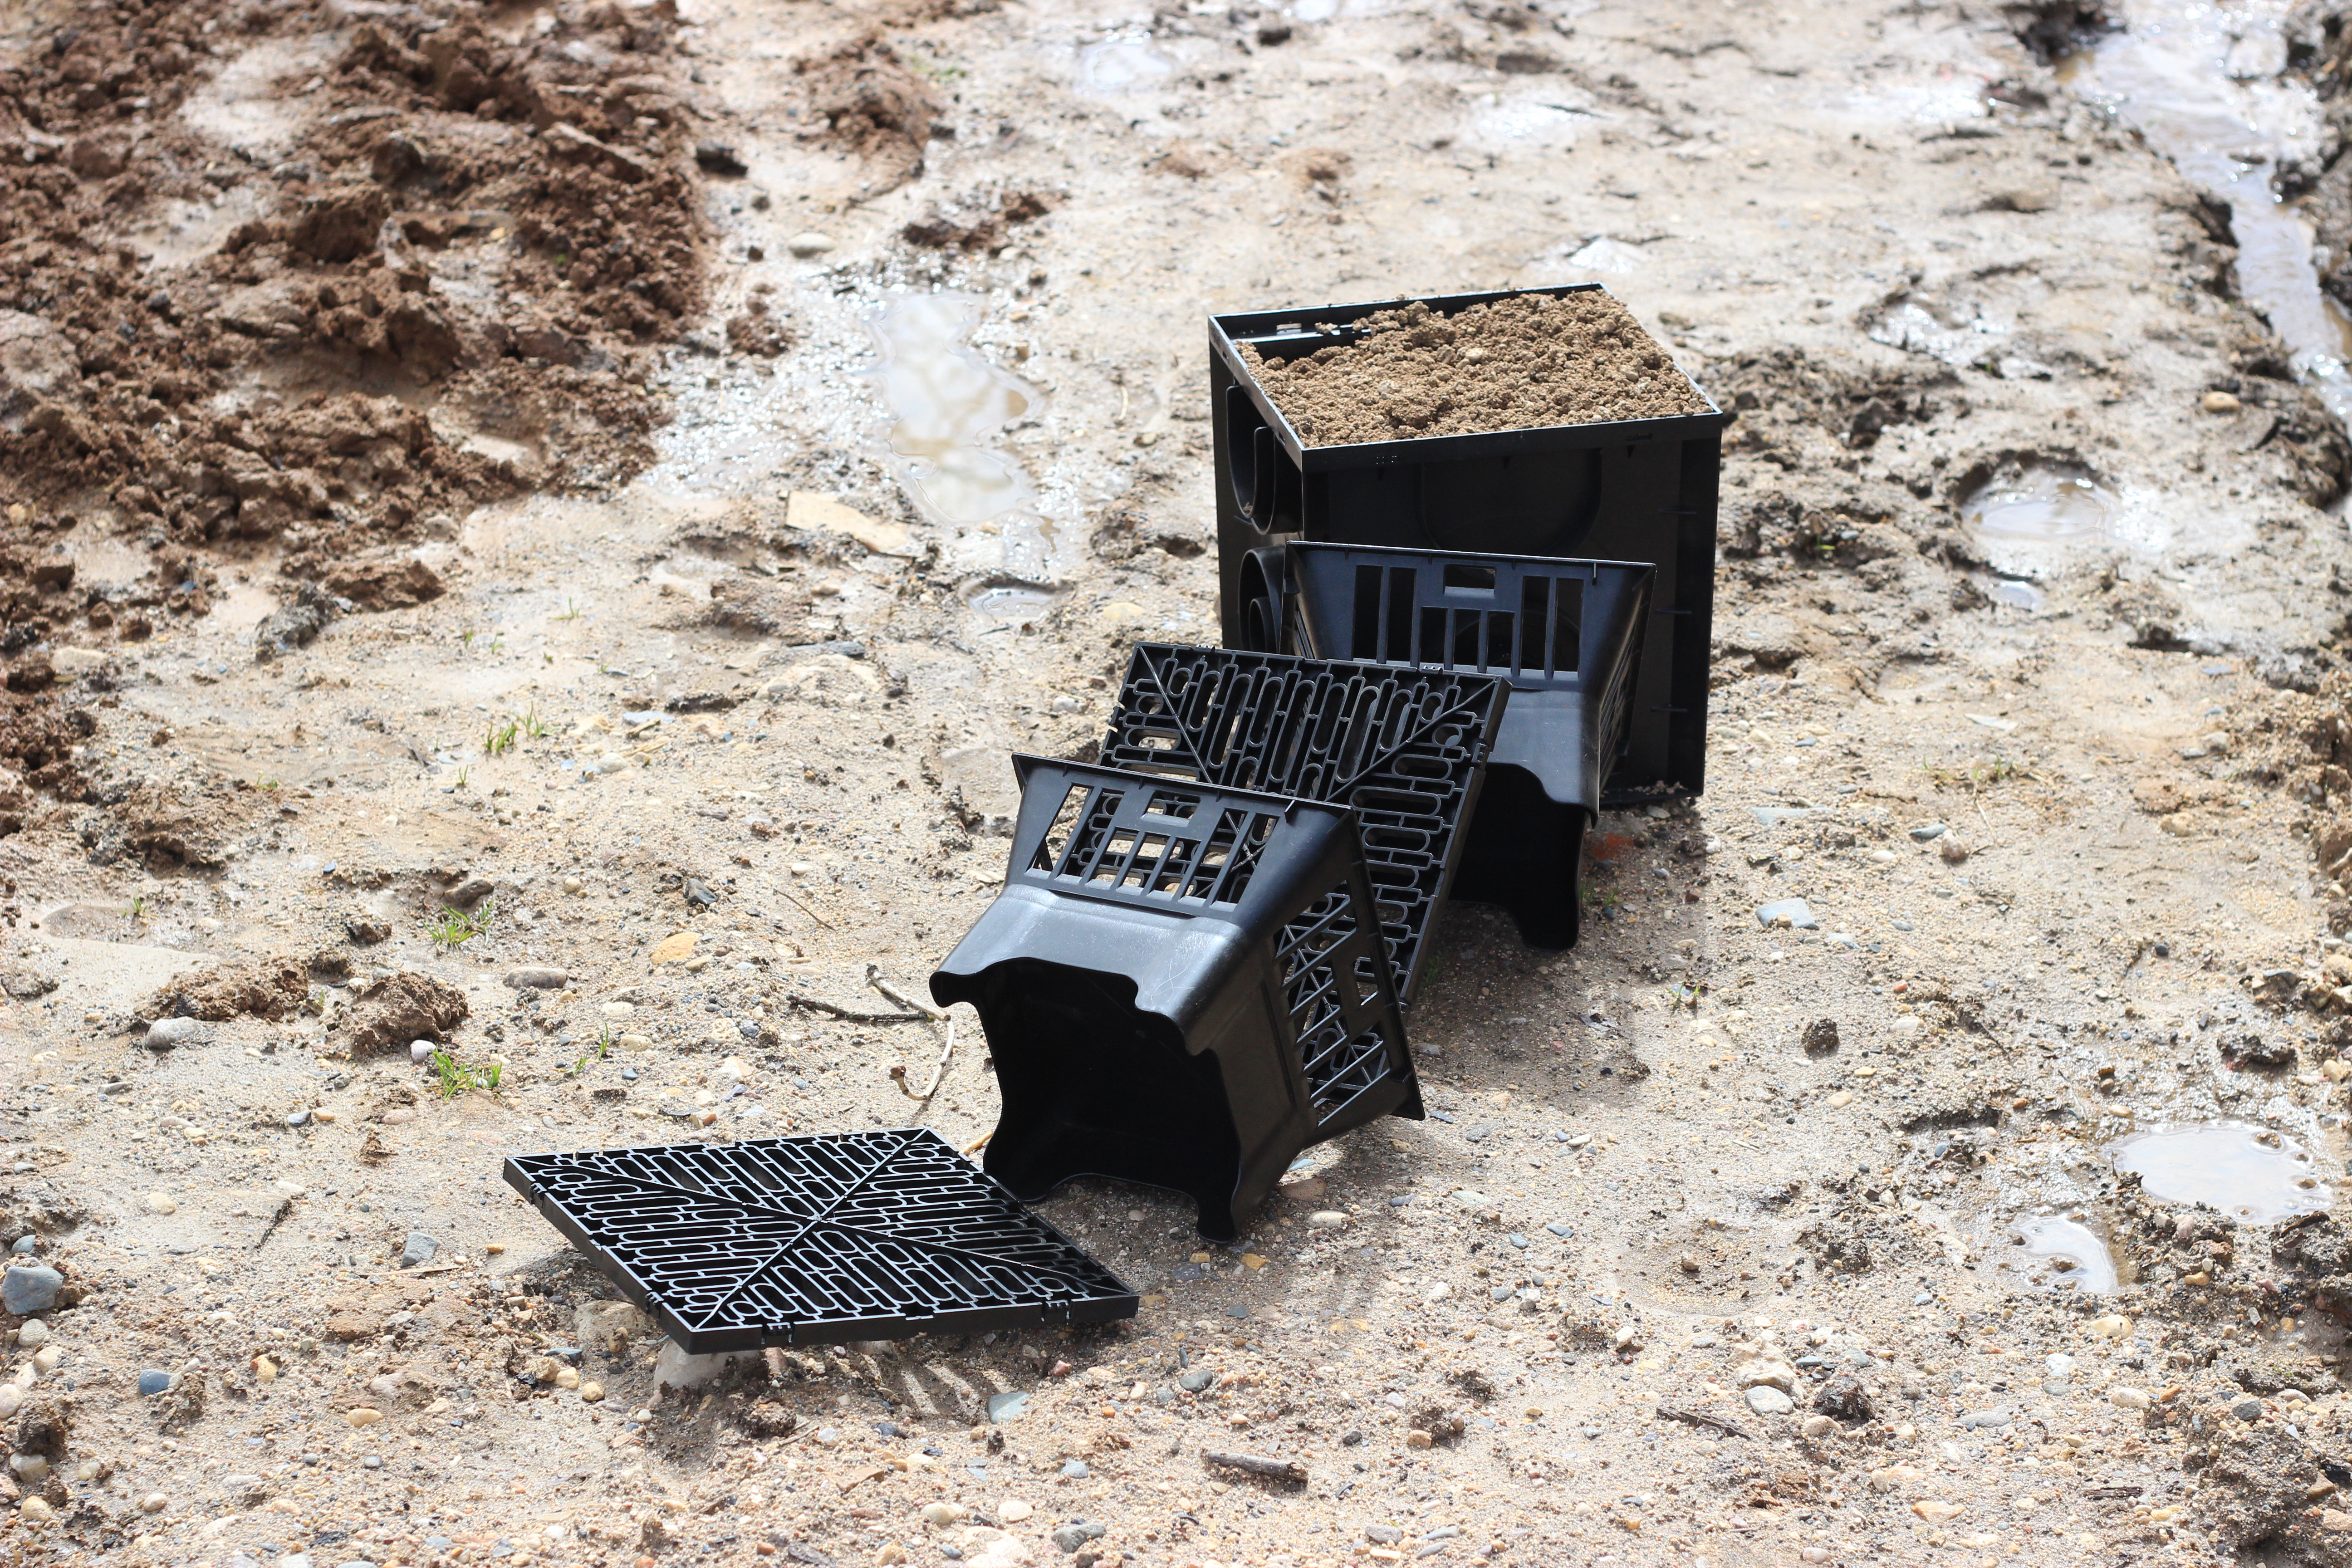
drainage, storm drainage, storm water inlet, rainfall, sewerage, black platinum, site, landscape, dirt, sand, automotive tire, wood, rectangle, road surface, asphalt, gas, grass, automotive wheel system, concrete, font, soil, monochrome, bench, motor vehicle, rock, shadow, metal, auto part, monochrome photography, bedrock, automotive exterior, still life photography, transport, winter, chair, pattern, tree